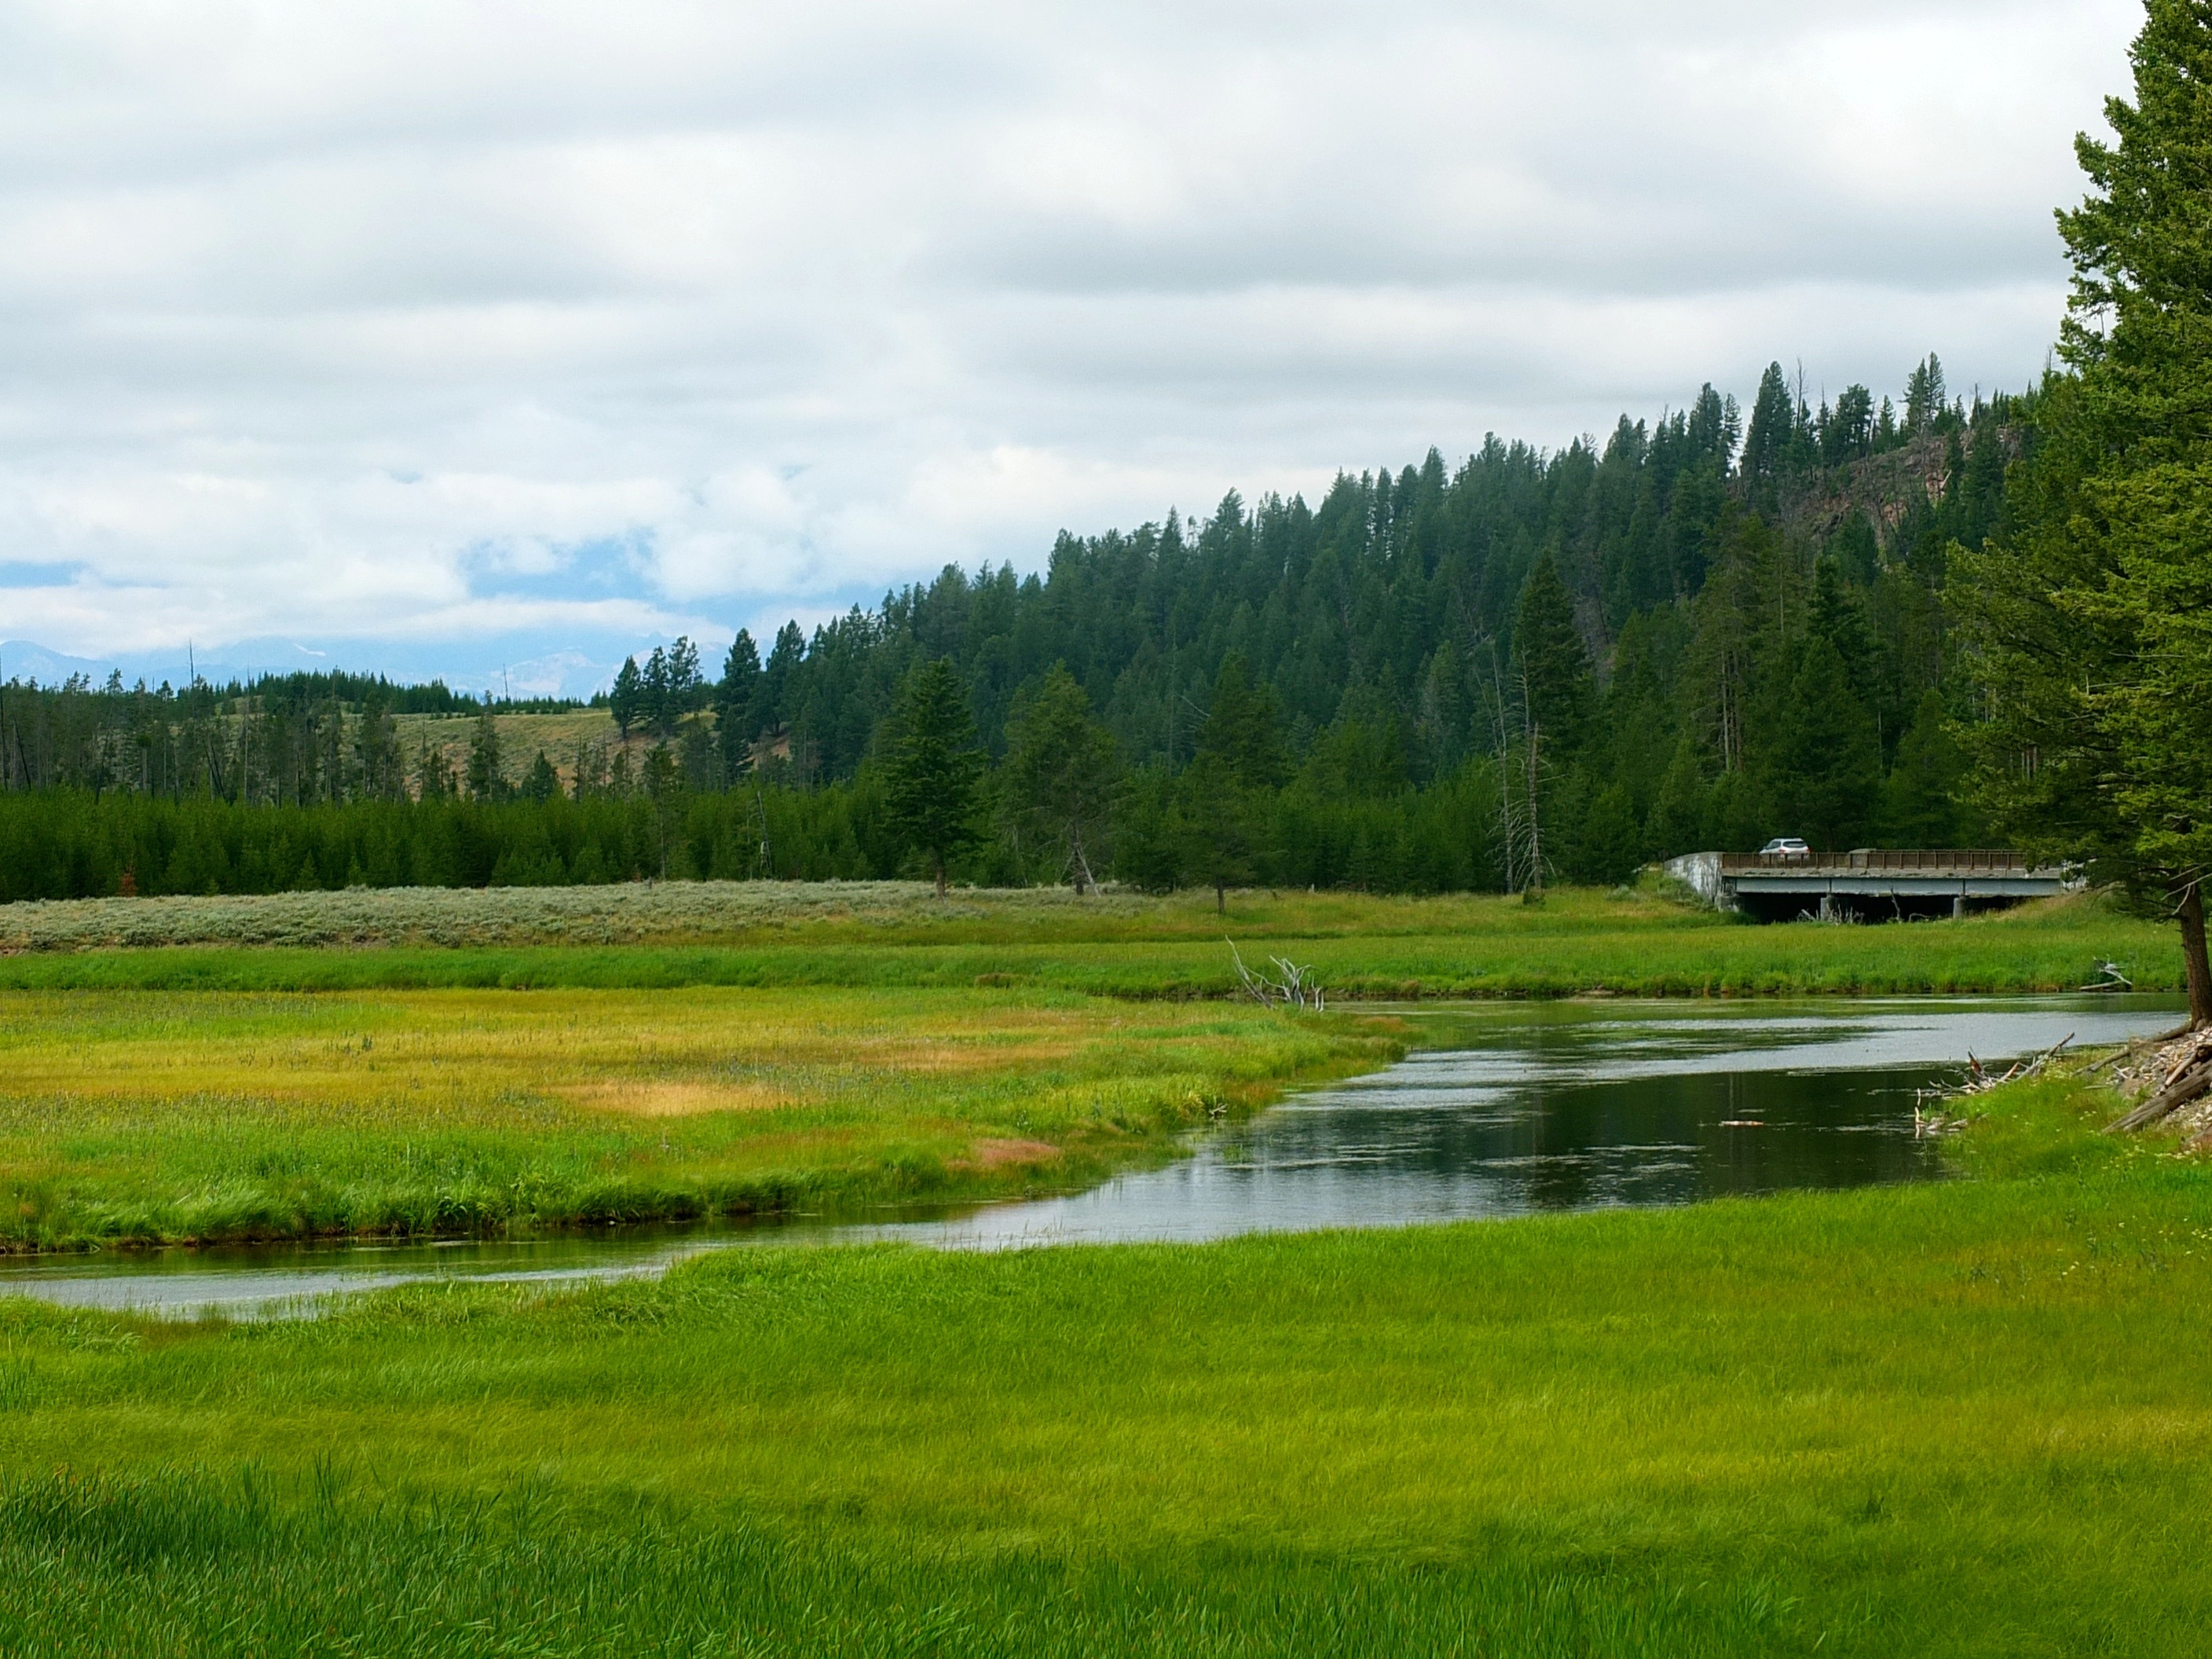
landscape, tree, nature, grass, marsh, wilderness, mountain, meadow, hill, lake, mountain range, pasture, reservoir, highland, yellowstone, grassland, wetland, plateau, habitat, loch, ecosystem, montana, rural area, natural environment, geographical feature, mountainous landforms